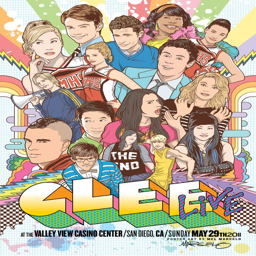
digital art selected for the #